Lummus Park Historic District

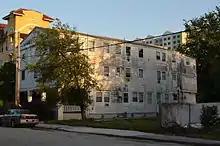
Large wooden frame building still in residential use.

Additionally, this neighborhood maintains importance because it exemplifies the architecture of the early part of the twentieth century. The remaining Mediterranean Revival and Frame and Masonry Vernacular residences and buildings illustrate the building styles and types that were once prevalent throughout downtown Miami, primarily in the 1910s and 1920s. The simple frame residences and early masonry apartment buildings represent the variety of residential building types that once flourished within Downtown Miami, but only the buildings comprising the historic district survive as a small remnant. The inclusion of the park, its recreational buildings, the Trinity CME Church, and the Scottish Rite Temple serve to recall the vitality of this neighborhood and serve as anchors to the district boundaries.